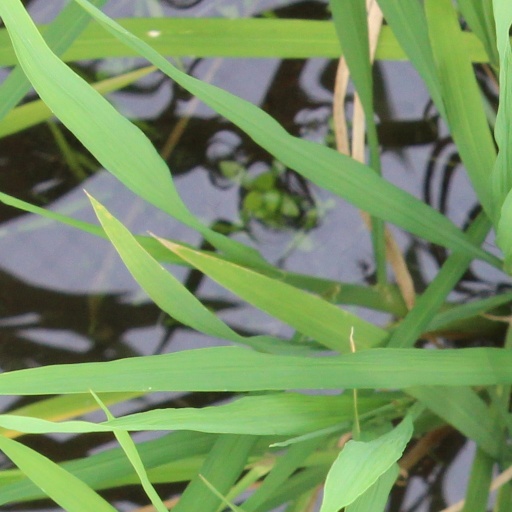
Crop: rice